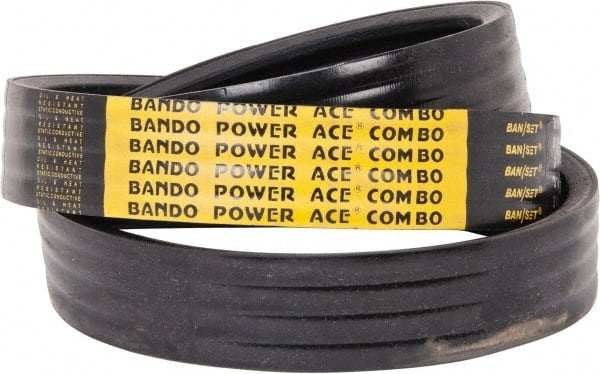
Bando - Section CX, 7/8" Wide, 109" Outside Length, V-Belt - Black, No. CX105
Item #: 38506093 Brand: Bando Model #: CX105 Exact Tooling IR#: 04 Product Specifications Belt Style V-Belts Belt Section CX Outside Length (Decimal Inch) 109.000 Belt Width (Inch) 7/8 Belt Width (Decimal Inch) 0.880 Belt Number CX105 Belt Height 17/32 Color Black
Brand: Bando
Category: Hardware > Hardware Accessories > Tool Storage & Organization > Tool & Equipment Belts > Framer Belts